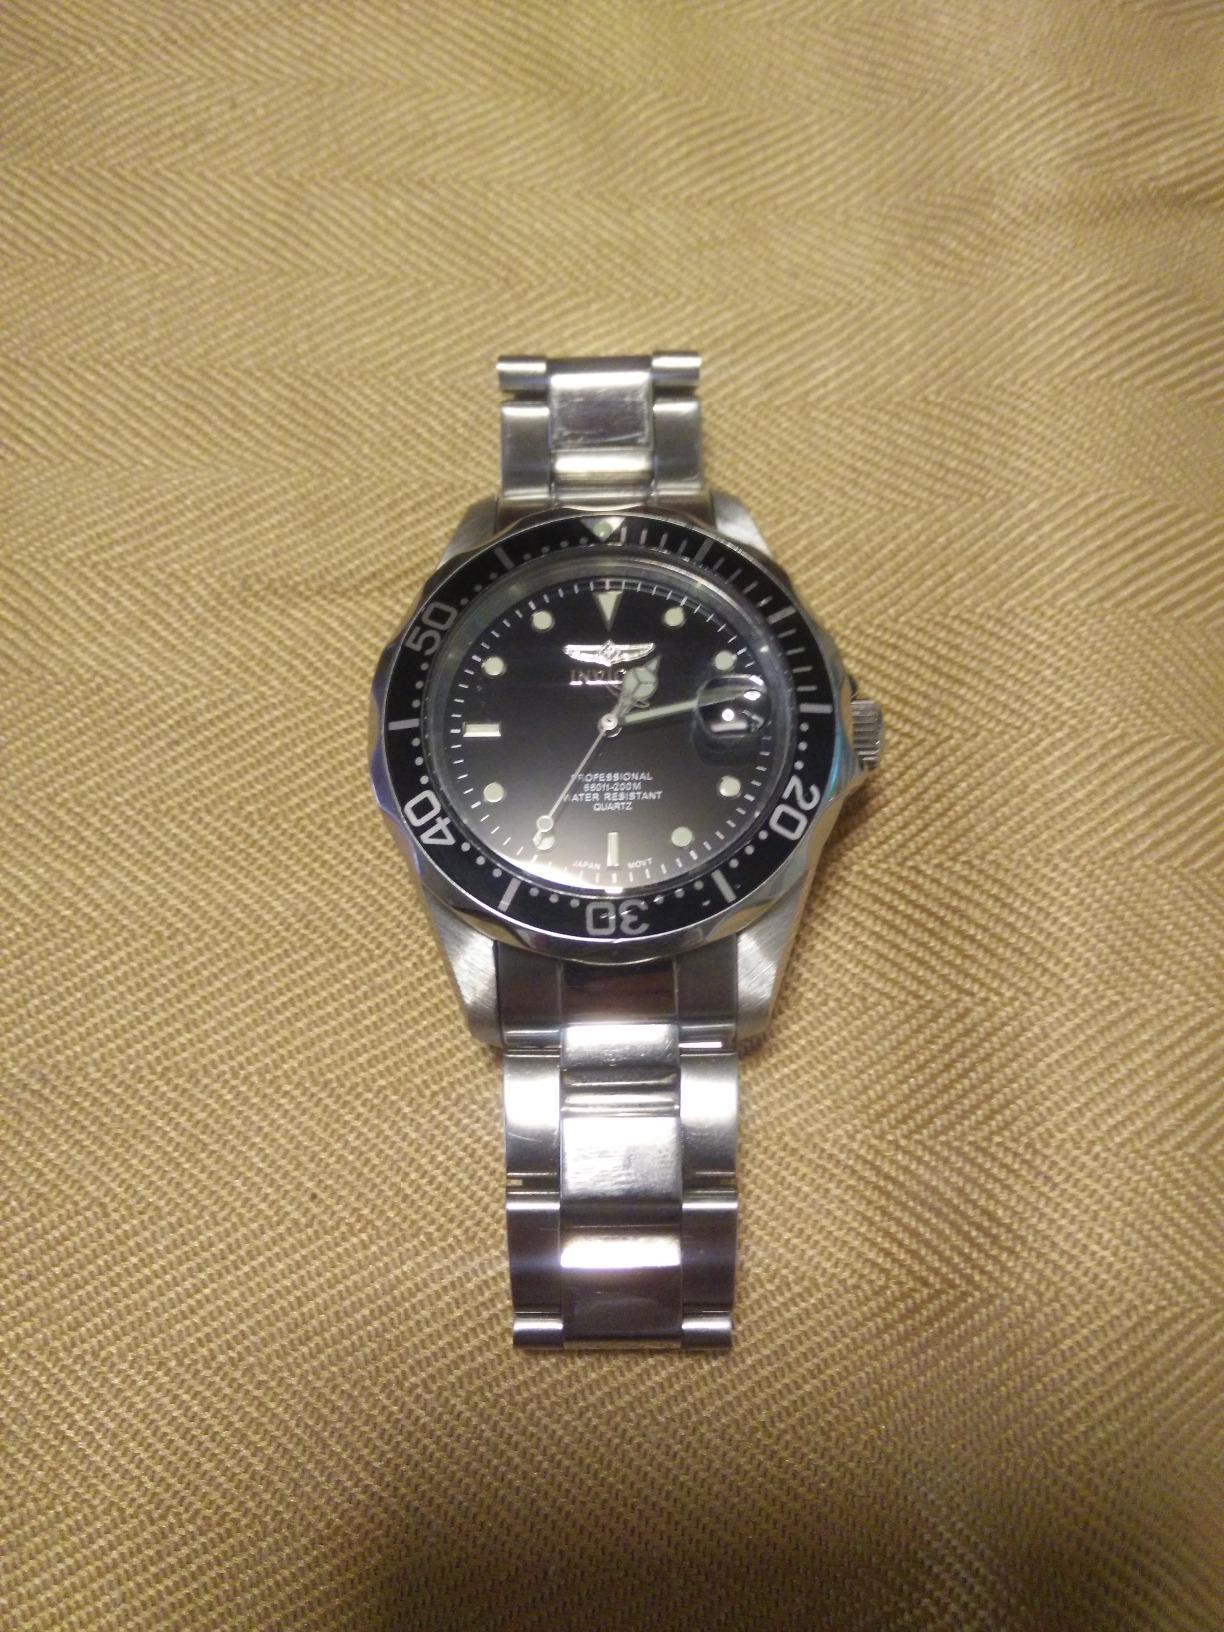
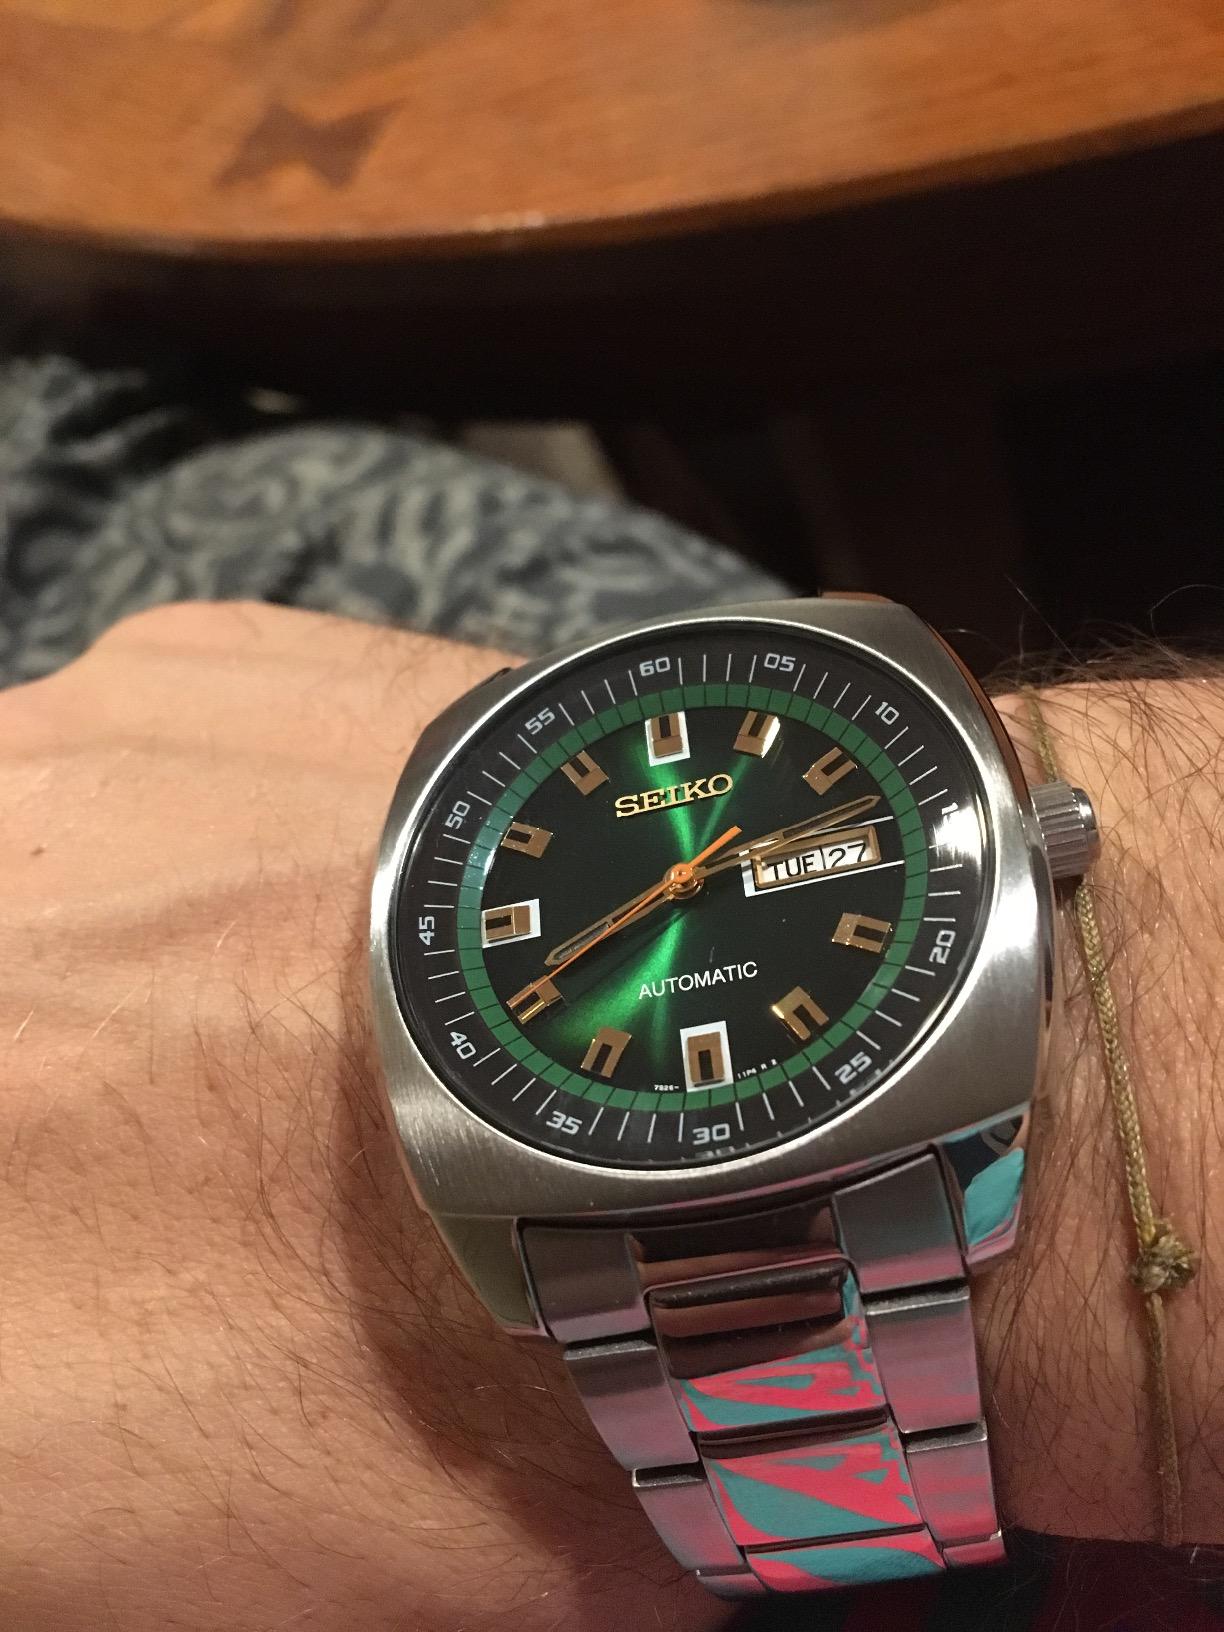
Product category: accessories_watch
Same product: no